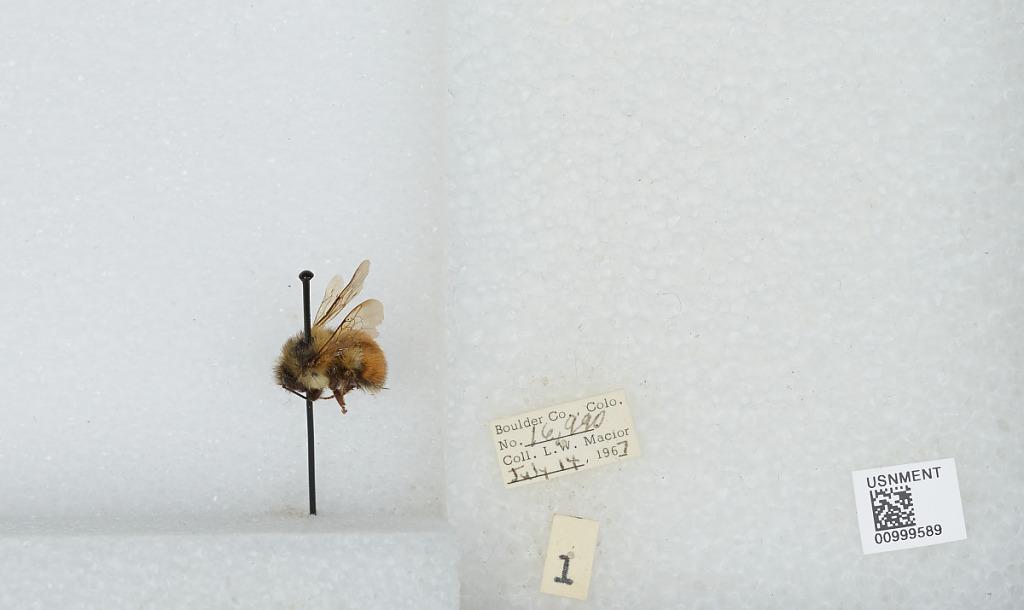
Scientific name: Bombus (Pyrobombus) melanopygus Nylander
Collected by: L. Macior
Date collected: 1967-7-14
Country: United States
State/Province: Colorado